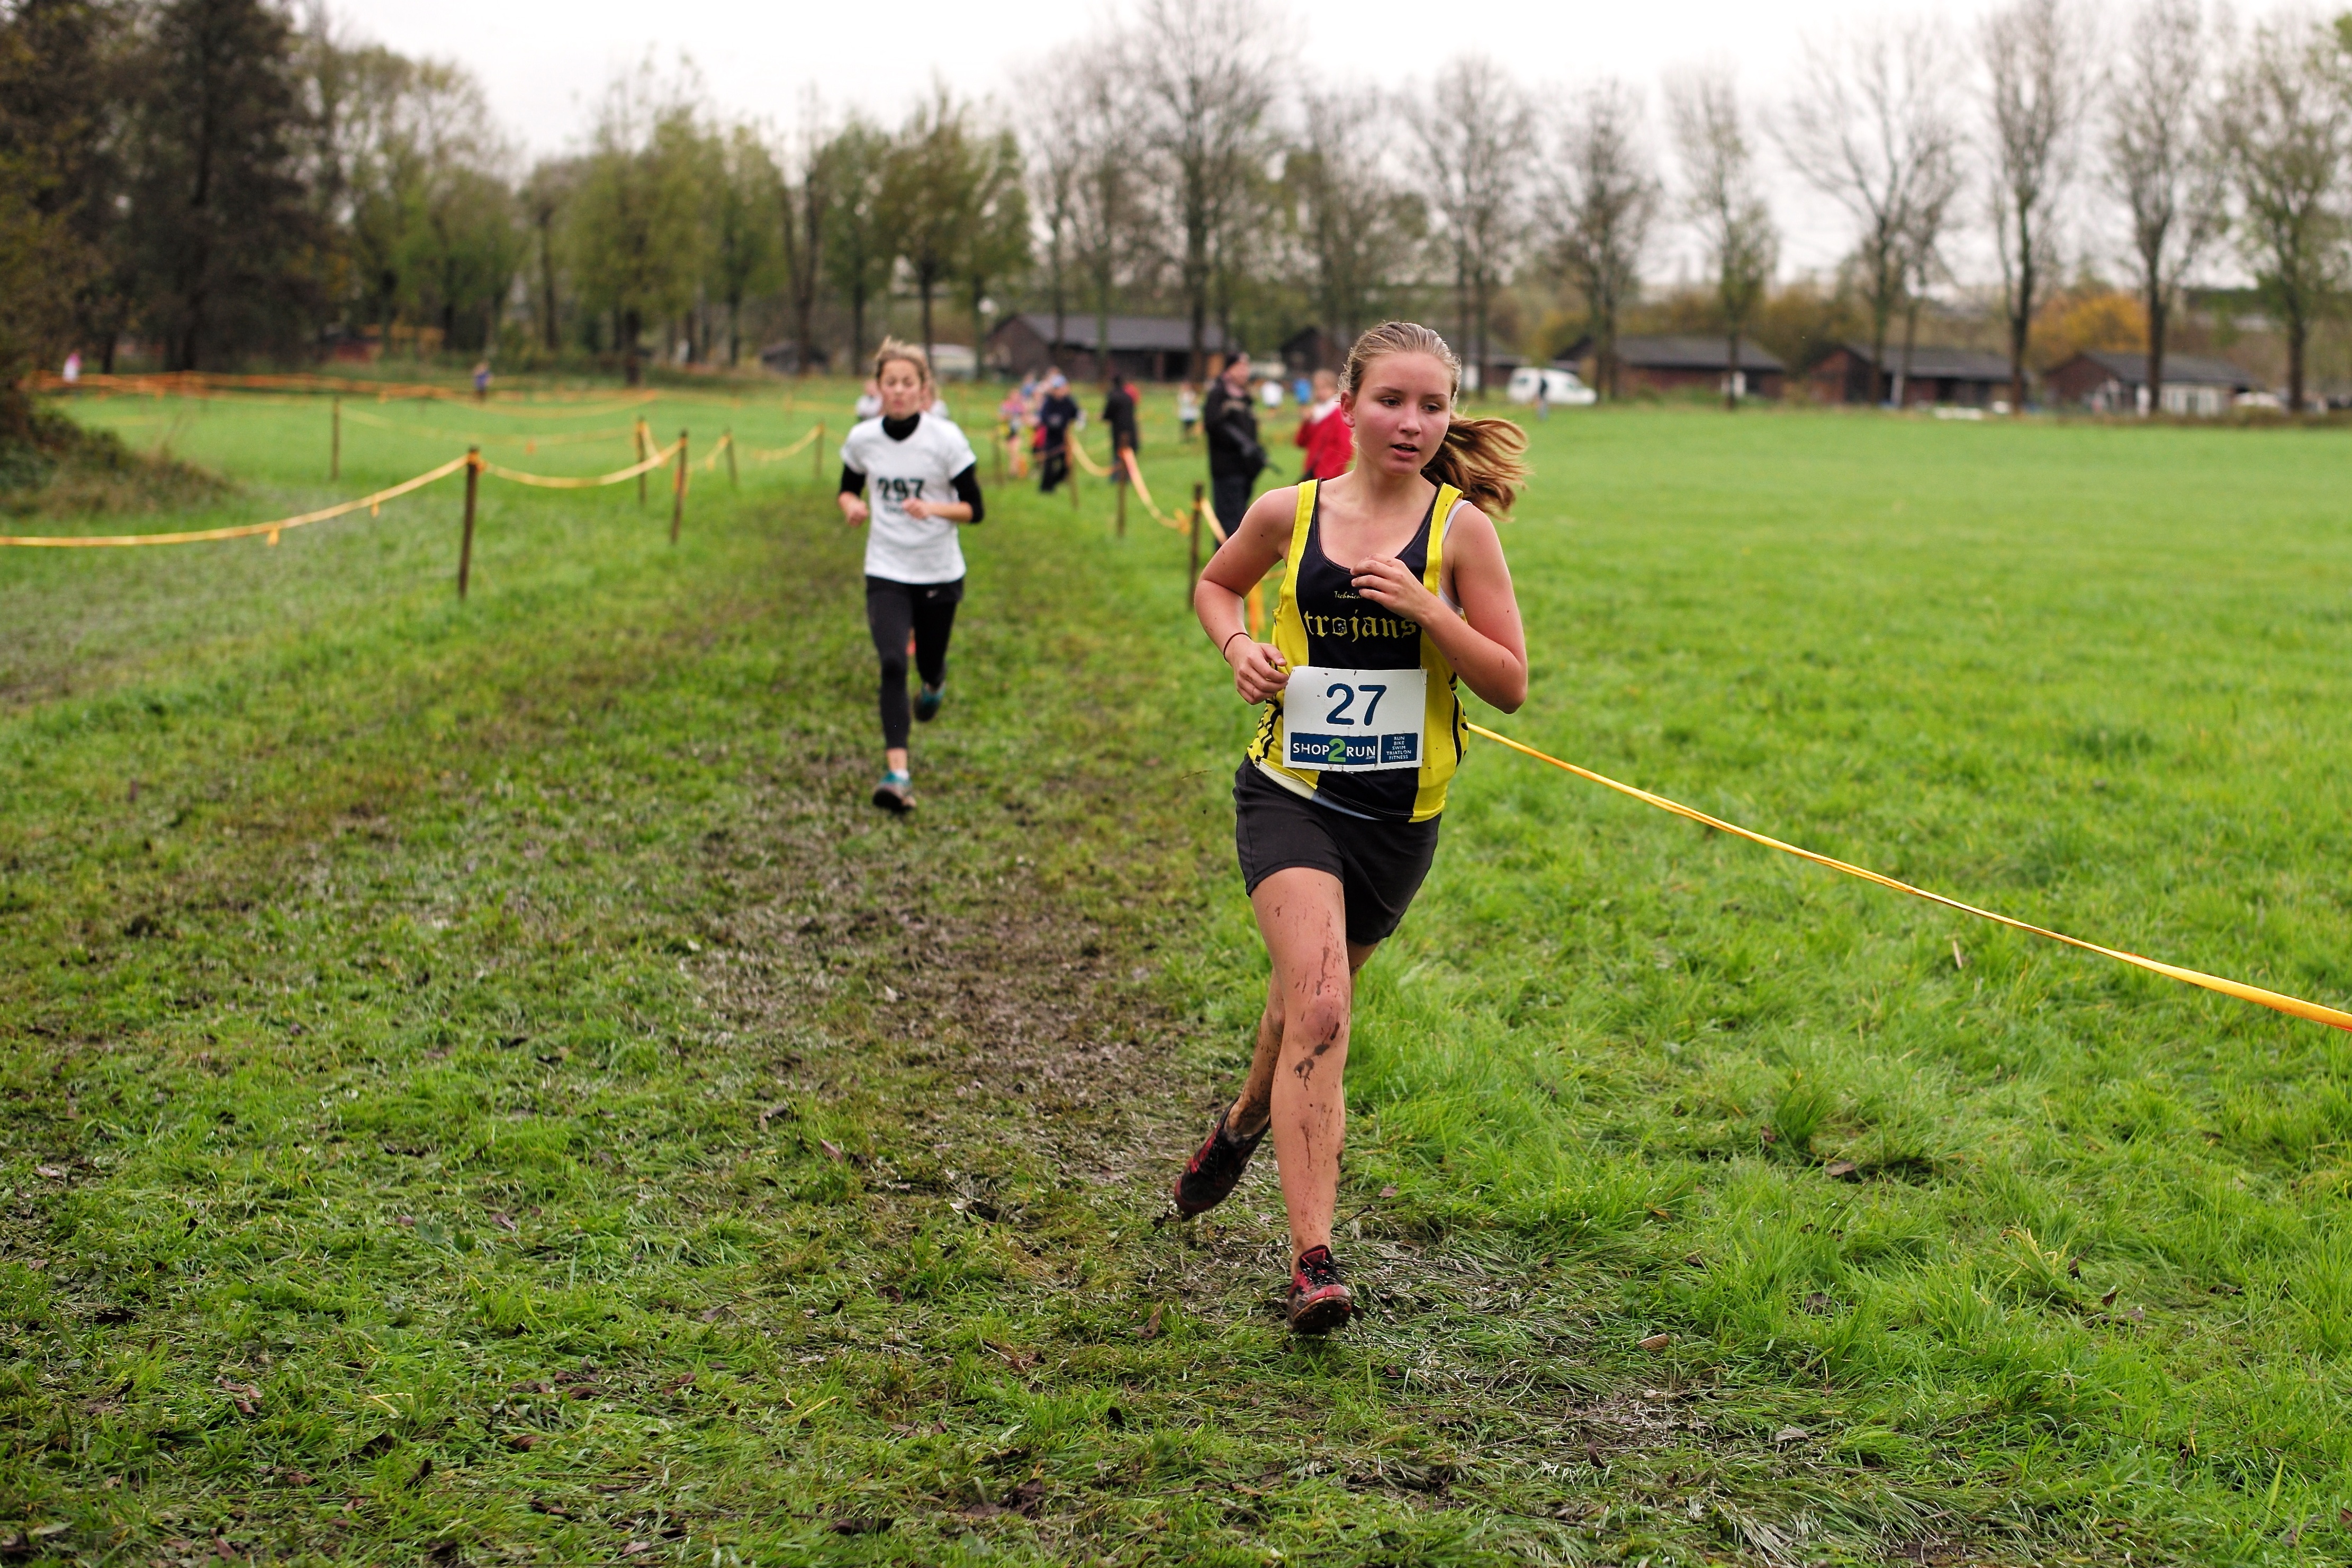
person, running, recreation, jogging, race, sports, endurance, athletics, physical exercise, outdoor recreation, human action, endurance sports, ultramarathon, duathlon, cross country running, cross country cycling